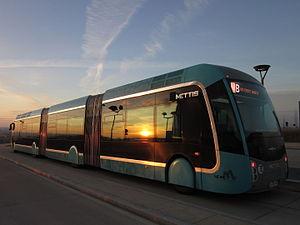
Van Hool Exquicity 24 design ""Mettis"" sur le réseau de Metz Métropole."
Mettis est l'appellation des deux lignes de bus à haut niveau de service de Metz Métropole. Sa mise en service le 5 octobre 2013 s'est accompagnée d'une restructuration profonde du réseau de bus. Mettis est exploité par la SAEML TAMM. Le coût du projet est de 230 millions d'euros.